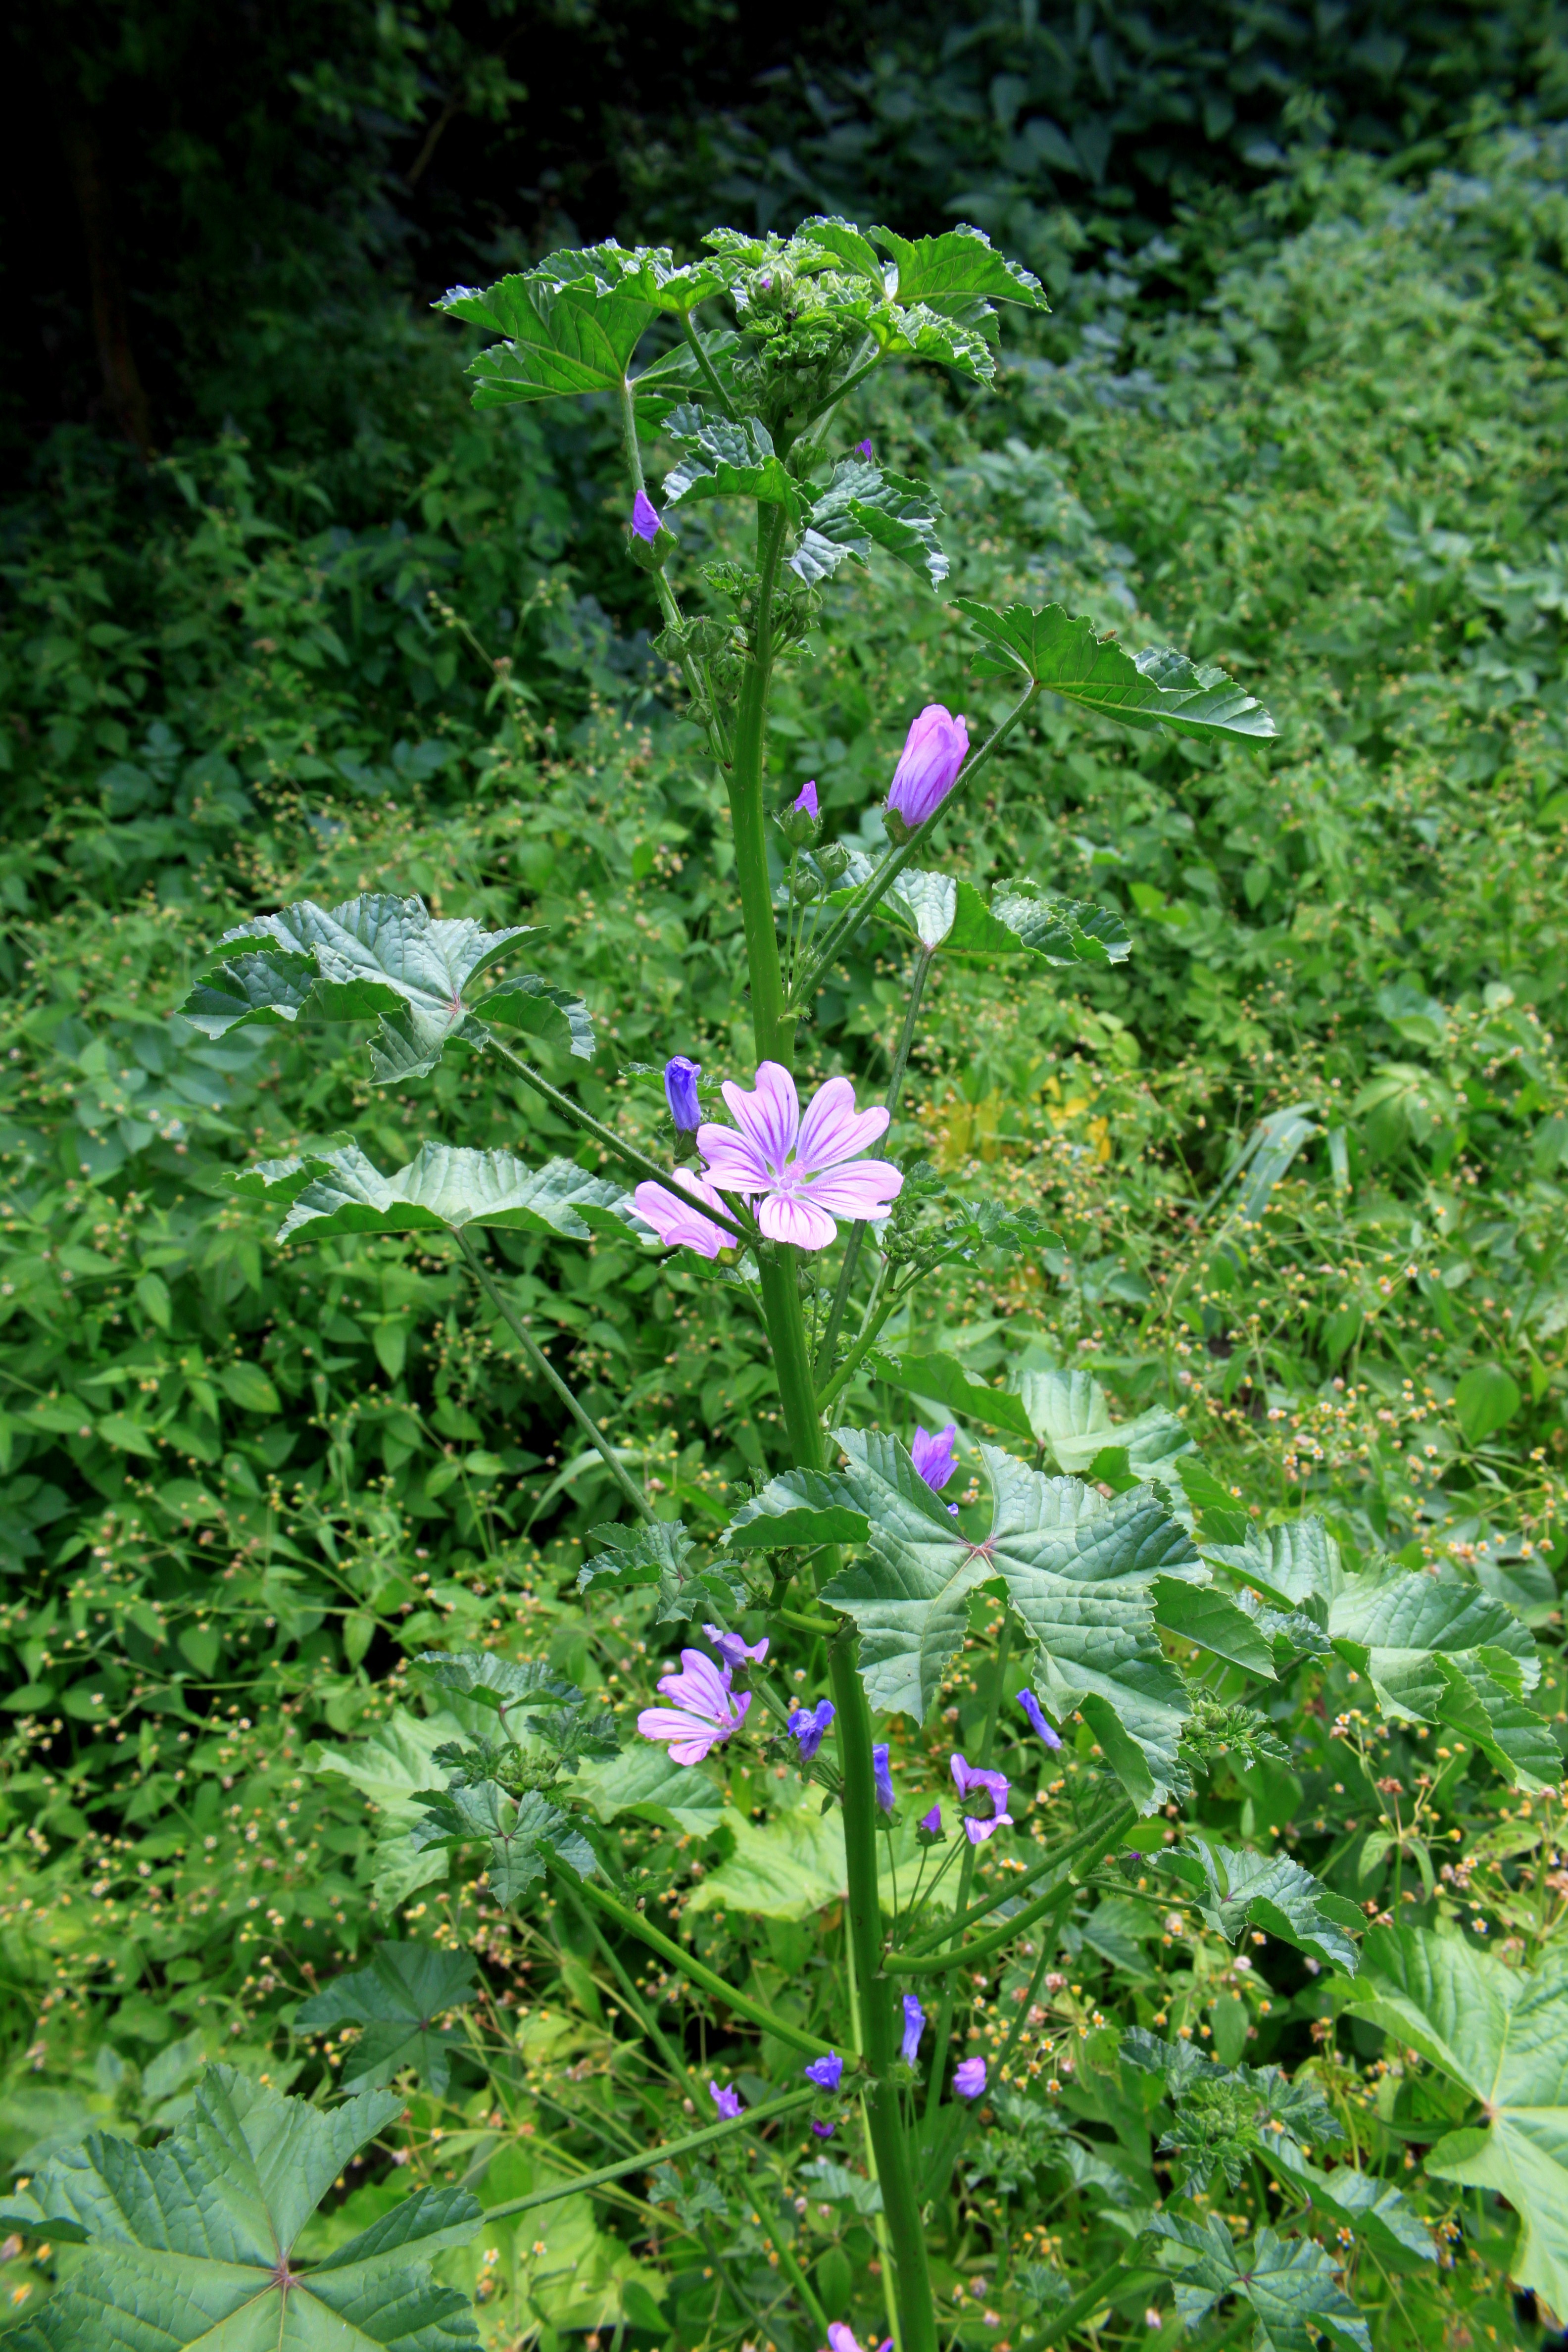
plant, meadow, flower, purple, herb, produce, vegetable, botany, garden, flora, wildflower, flowers, malva, woodland, mauve, sylvestris, anthriscus, flowering plant, mallow, annual plant, land plant